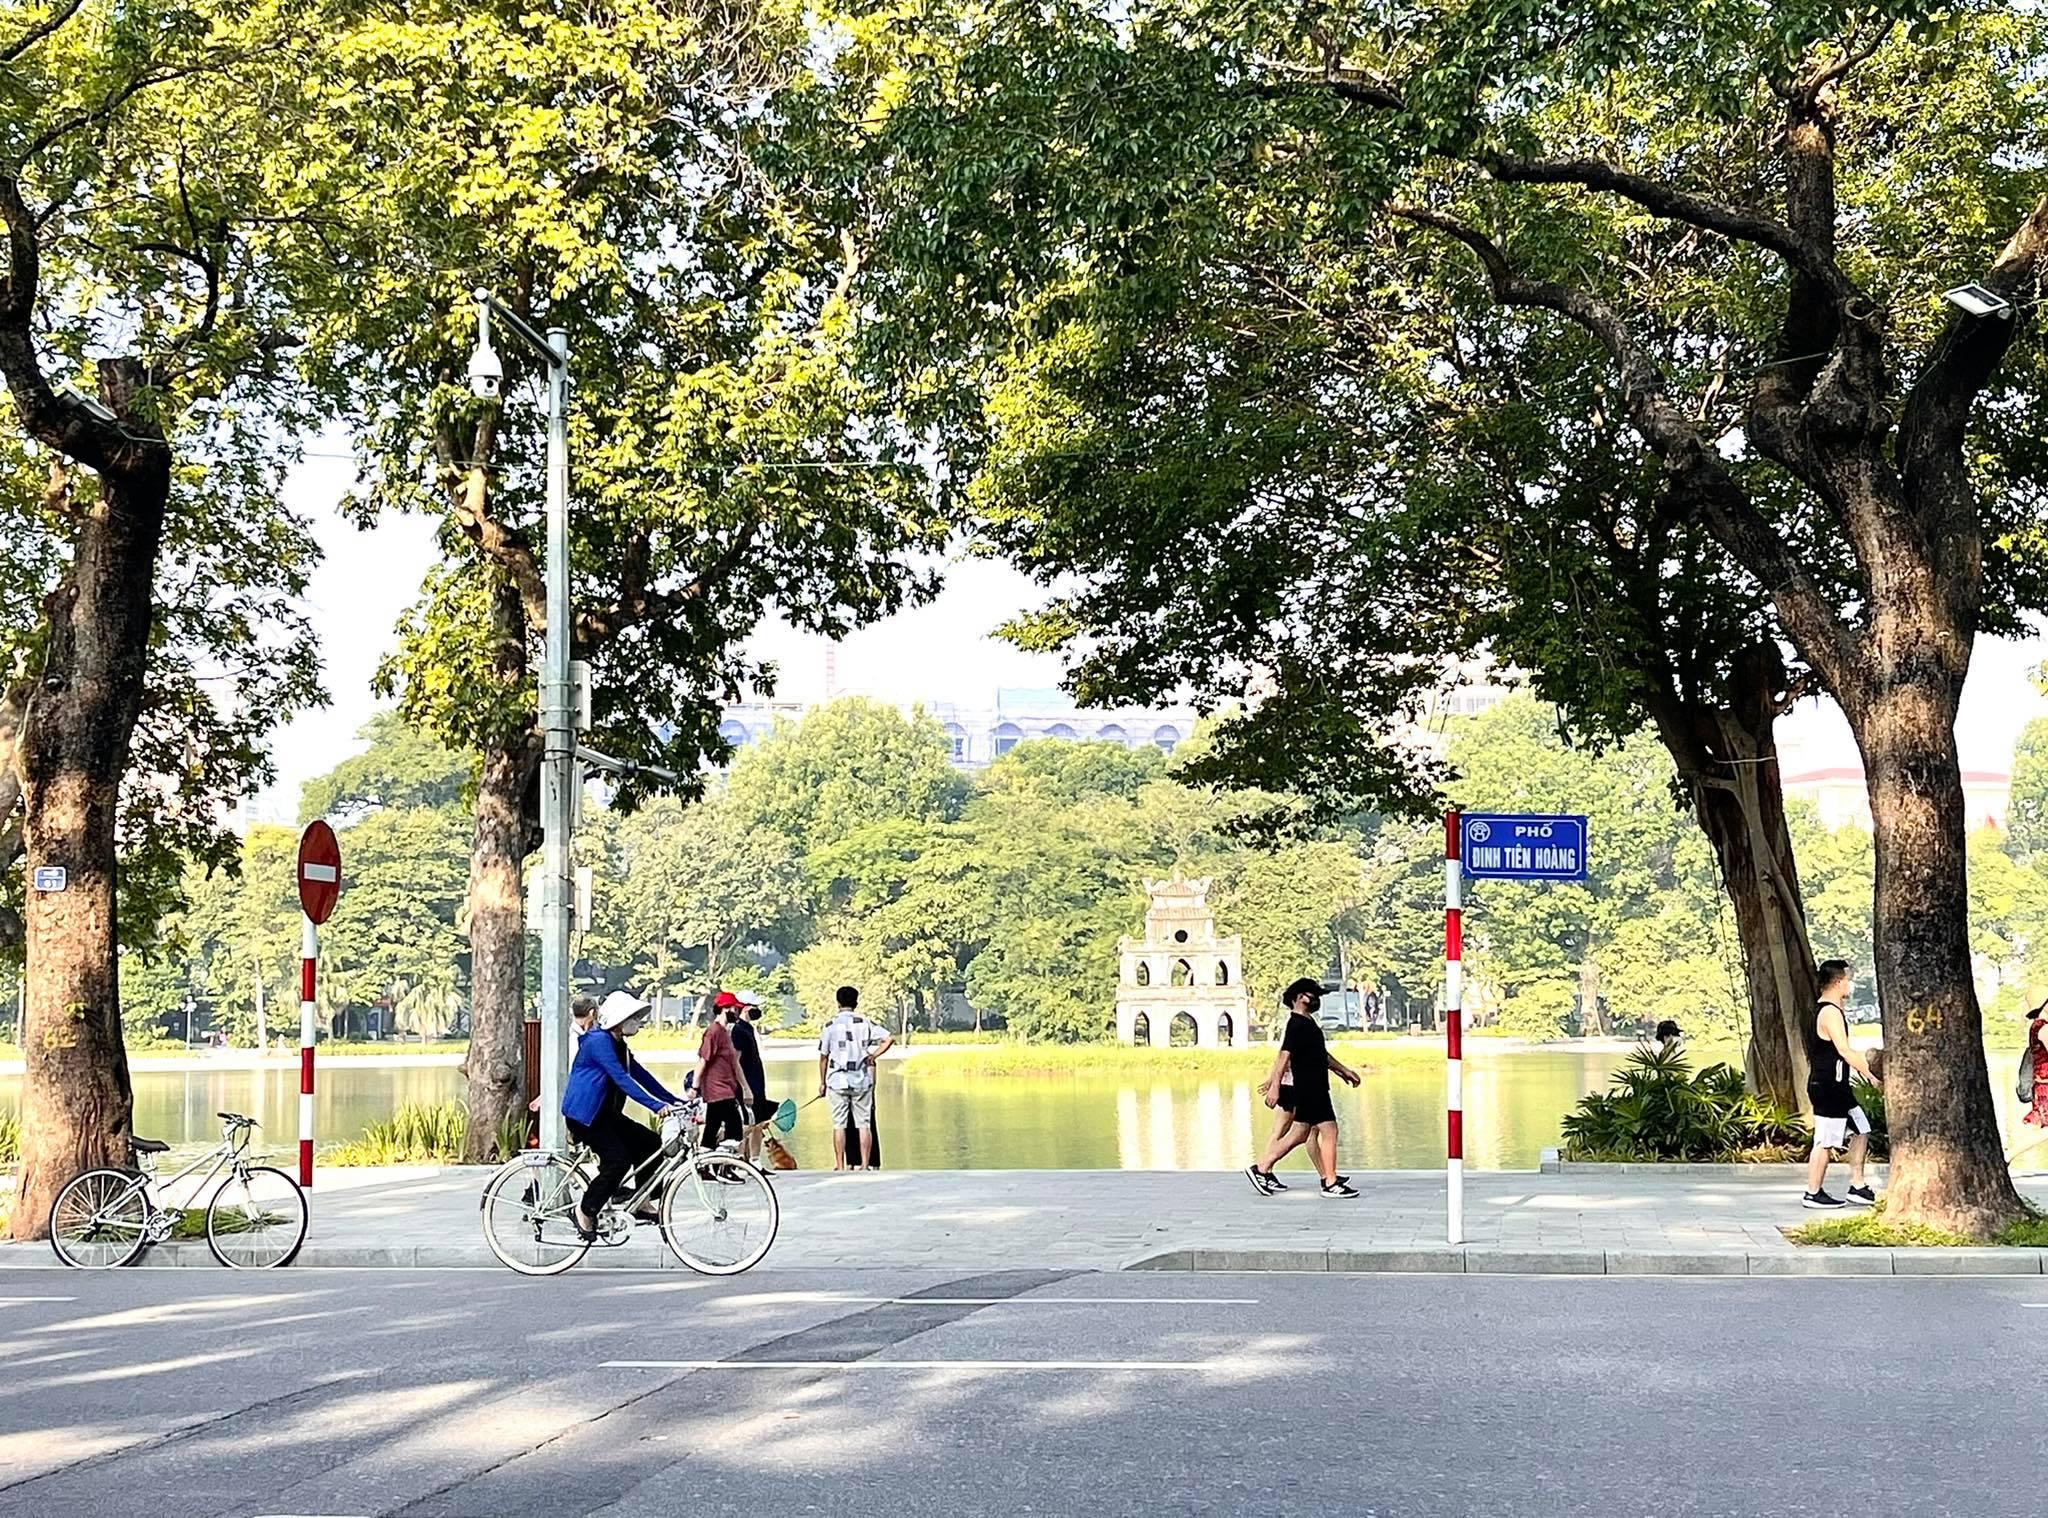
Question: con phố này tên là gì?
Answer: con phố này tên là đinh tiên hoàng